Treasure Island (1920 film)

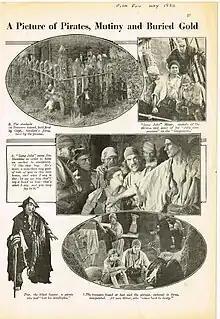
"Treasure Island" 1920 film magazine article

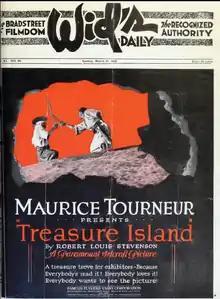
period advertisement

Silver's plans for a mutiny are discovered by Jim and reported to Livesey and Trelawney, who manage to hold the pirates at bay until they arrive at the island and take refuge in a shelter with Jim and the loyal crew members. A battle with the pirates results in the map being turned over to Silver and his gang, but the pirates are eventually routed, and Jim and the others find Flint's treasure through the services of Ben Gunn, a pirate who had been stranded on the island.